Lisa Dietlin

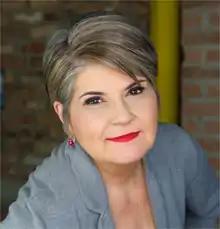
Lisa M. Dietlin in 2018

Lisa M. Dietlin (born August 20, 1963) is speaker and writer on the subject of philanthropy. She is the author of four books about the subject, and she is the President and CEO of the philanthropic consulting company The Institute of Transformational Philanthropy.